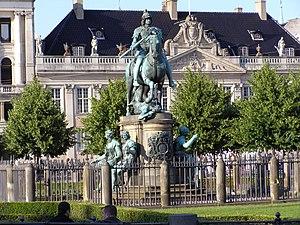
Abraham César Lamoureux est un sculpteur français. Actif de 1664 à 1692, il travailla en France, en Suède et à Copenhague, au Danemark, où il est connu pour sa statue équestre de Christian V de Danemark.